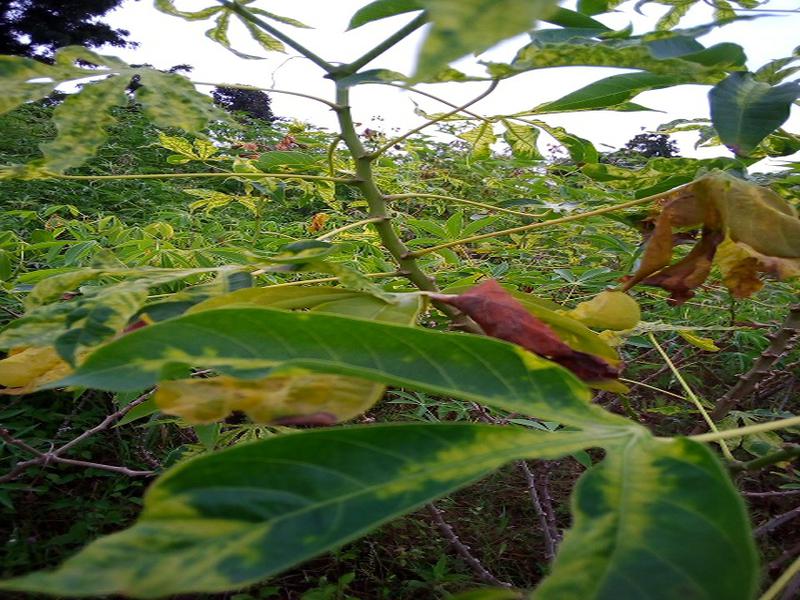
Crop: cassava
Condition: mosaic_disease